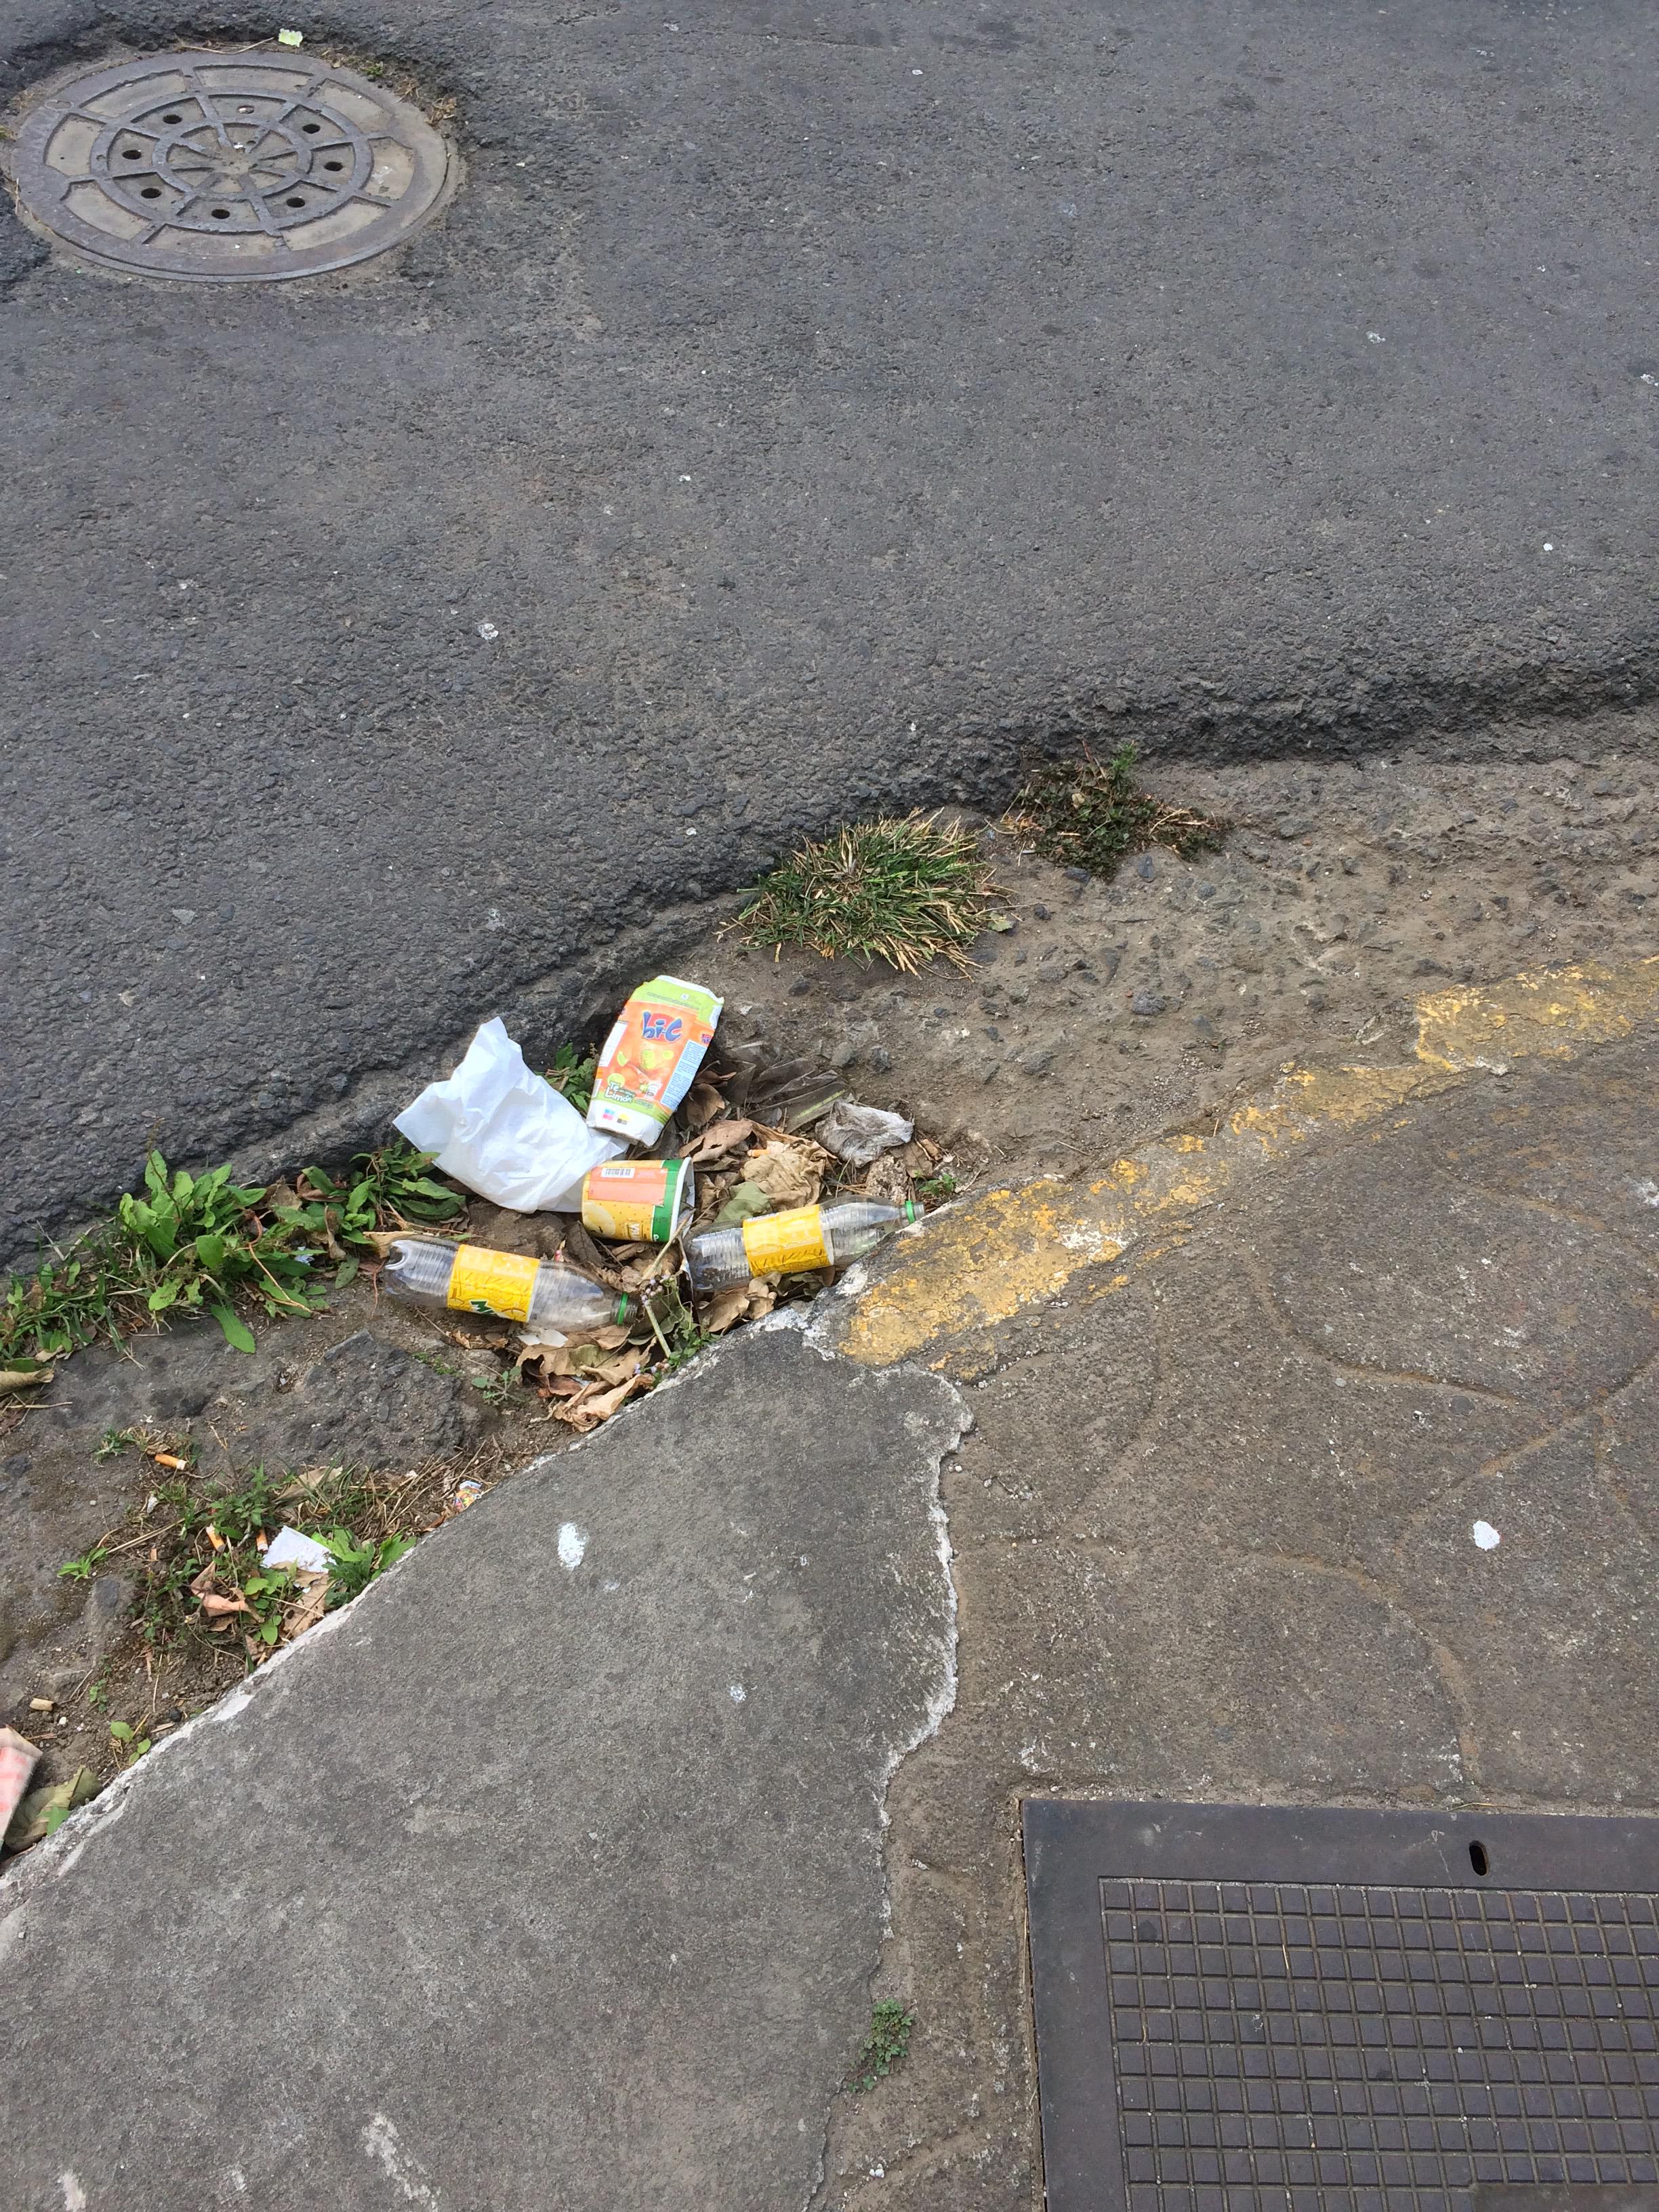
Object: Clear plastic bottle (Bottle)

Object: Clear plastic bottle (Bottle)

Object: Drink carton (Carton)

Object: Paper cup (Cup)

Object: Unlabeled litter (Unlabeled litter)

Object: Plastic film (Plastic bag & wrapper)

Object: Plastic film (Plastic bag & wrapper)

Object: Cigarette (Cigarette)

Object: Cigarette (Cigarette)

Object: Cigarette (Cigarette)